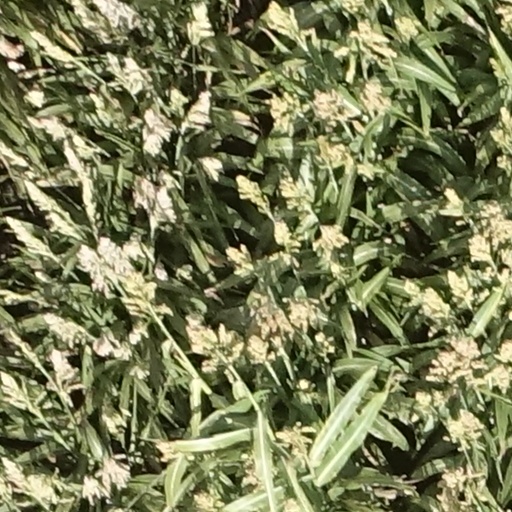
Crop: sorghum